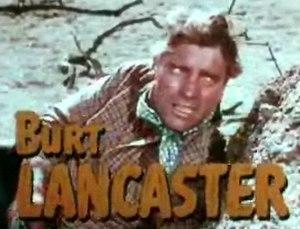
La Vallée de la vengeance est un film américain réalisé par Richard Thorpe, sorti en 1951.
Burt Lancaster [bɝt ˈlænkæstɚ], né le 2 novembre 1913 à New York et mort le 20 octobre 1994 à Los Angeles, est un acteur et réalisateur américain.